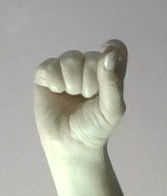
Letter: fa